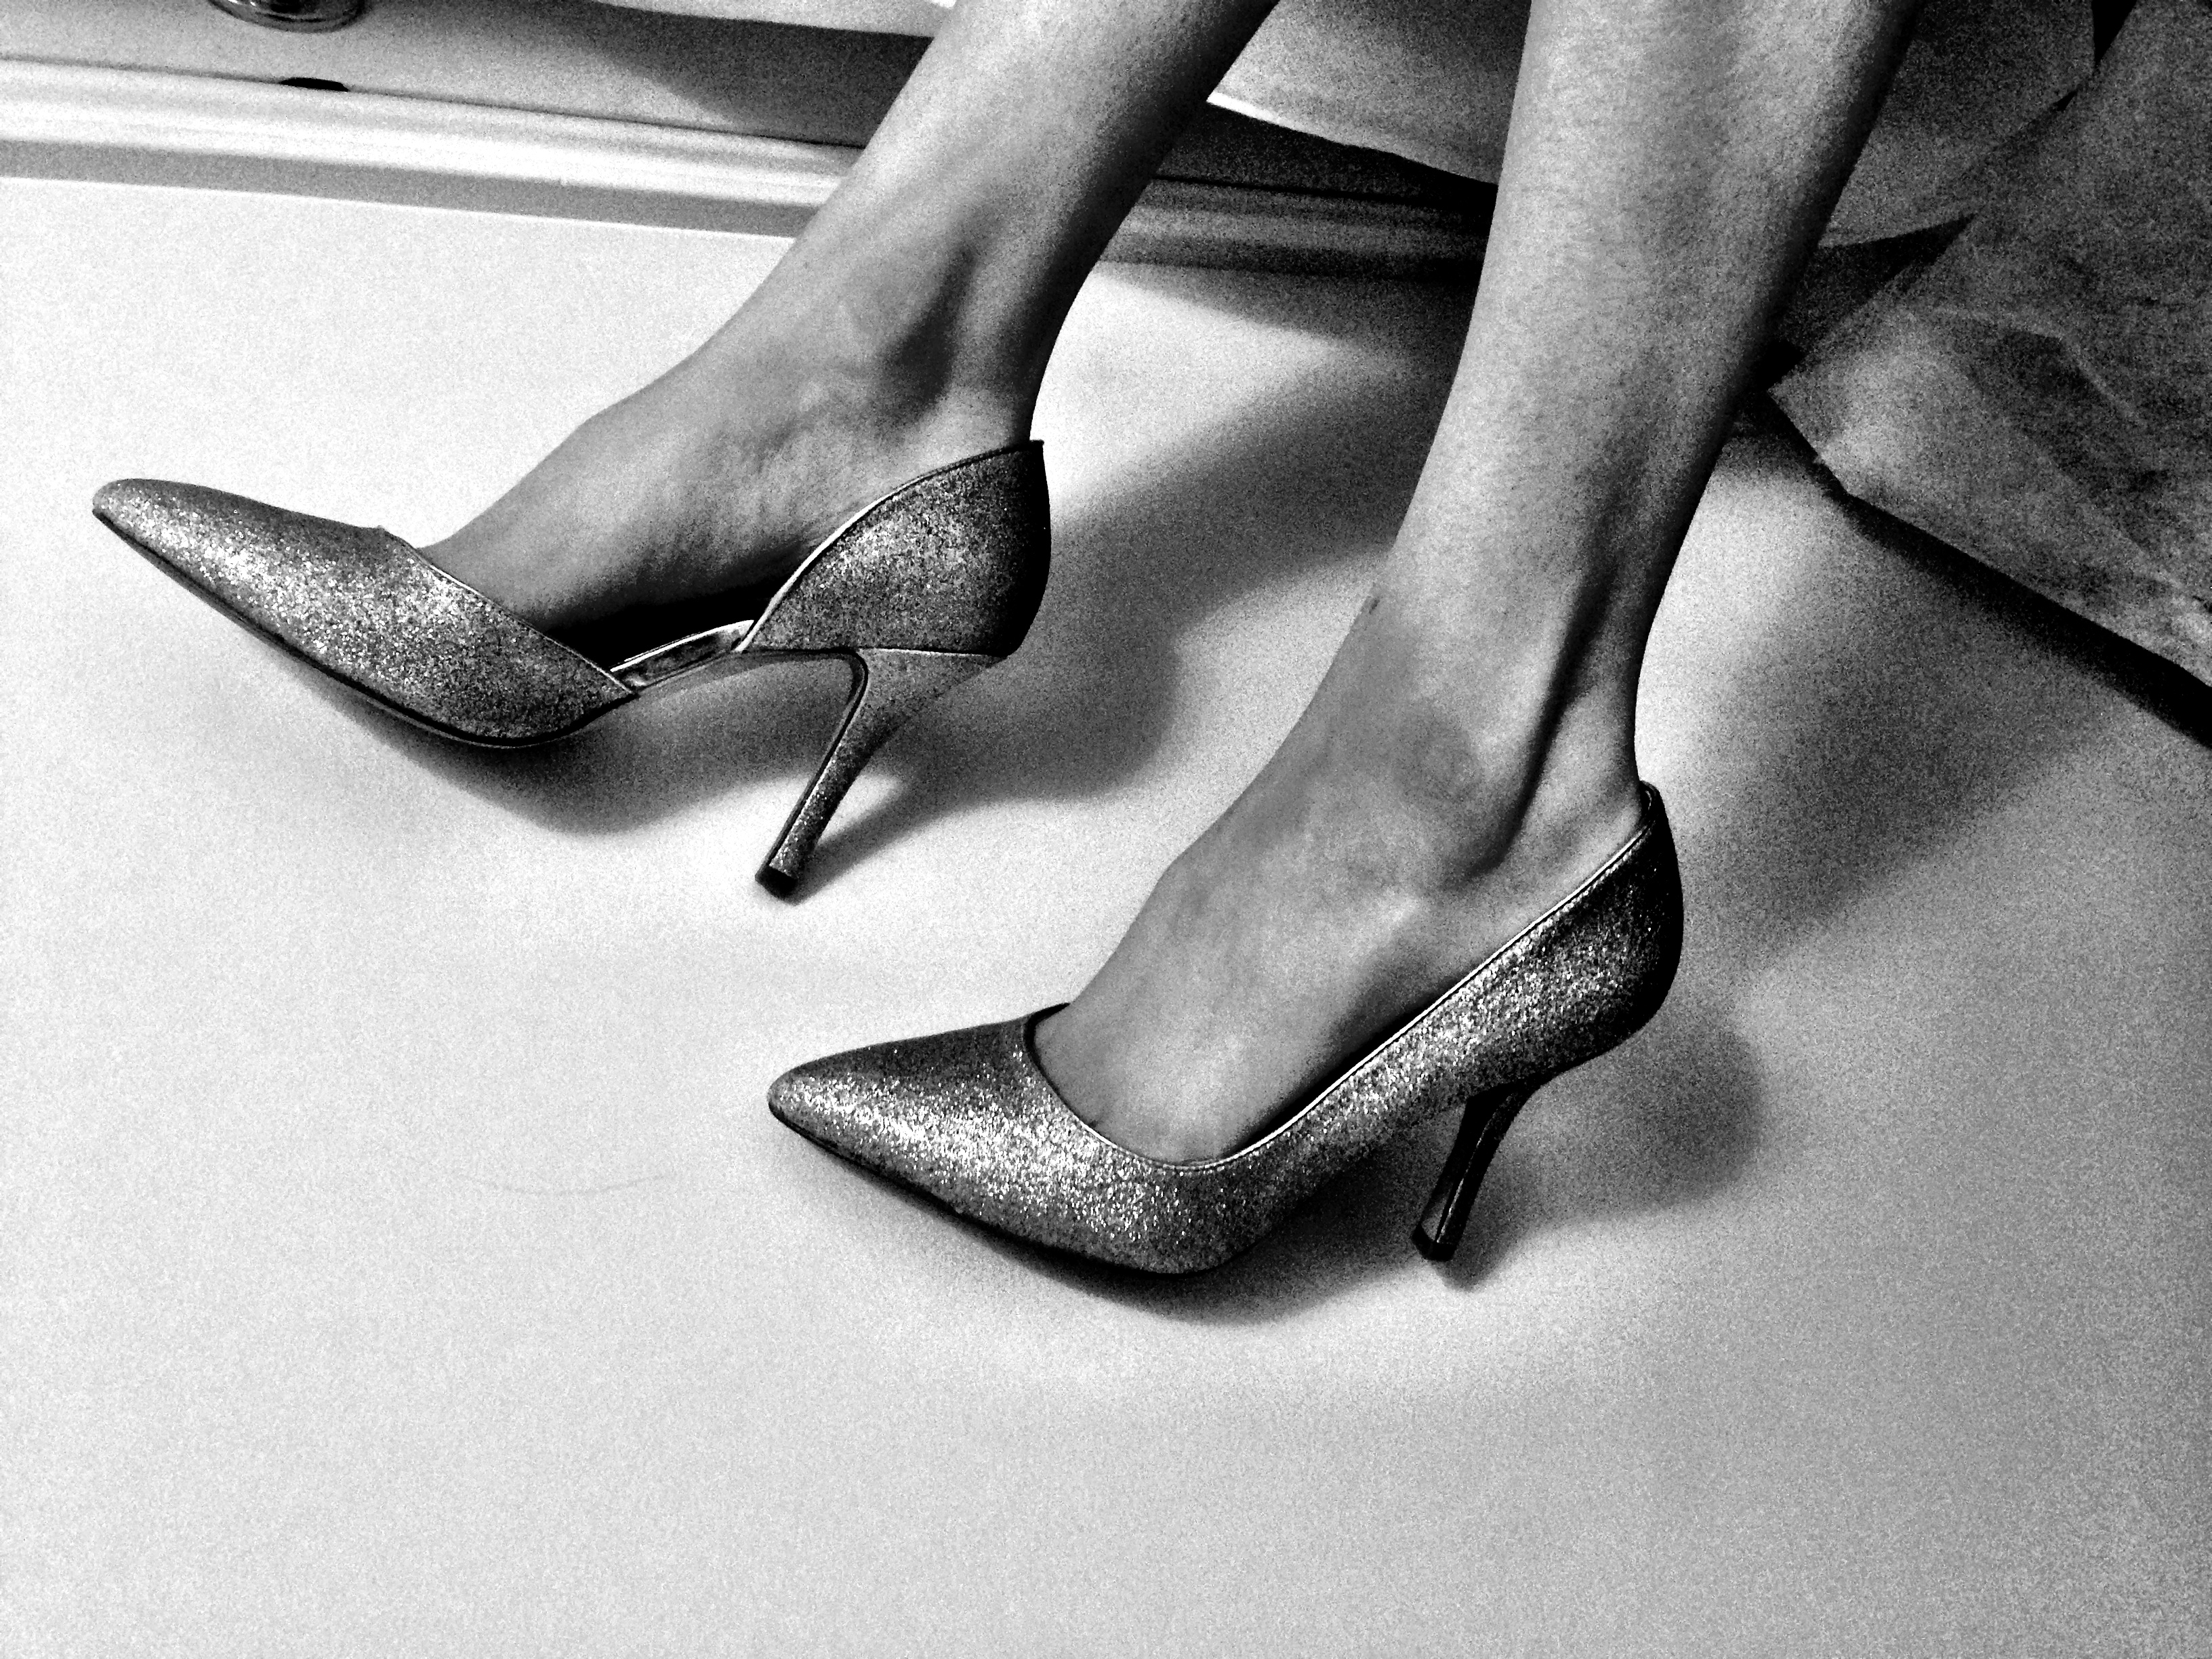
hand, shoe, black and white, woman, white, photography, leg, finger, foot, sitting, black, monochrome, arm, close up, human body, shoes, drawing, footwear, stiletto, sense, monochrome photography, human positions, high heeled footwear